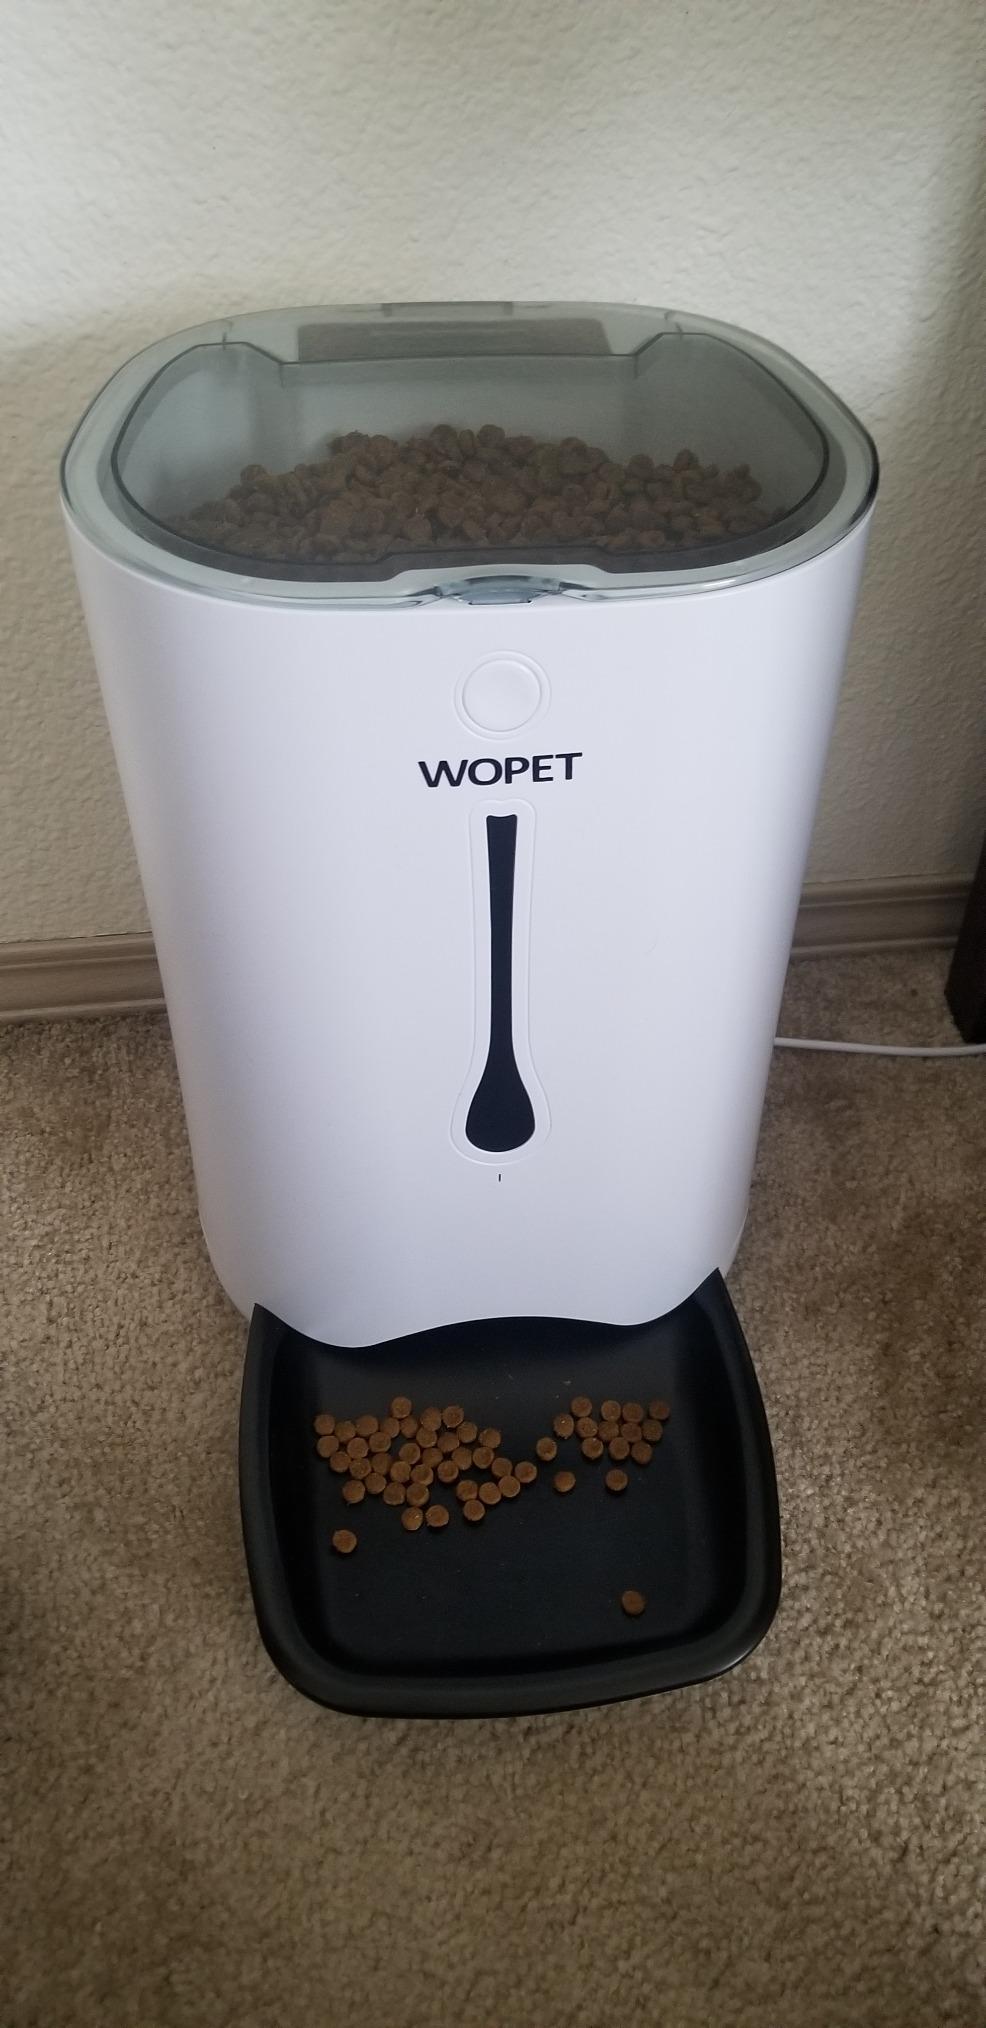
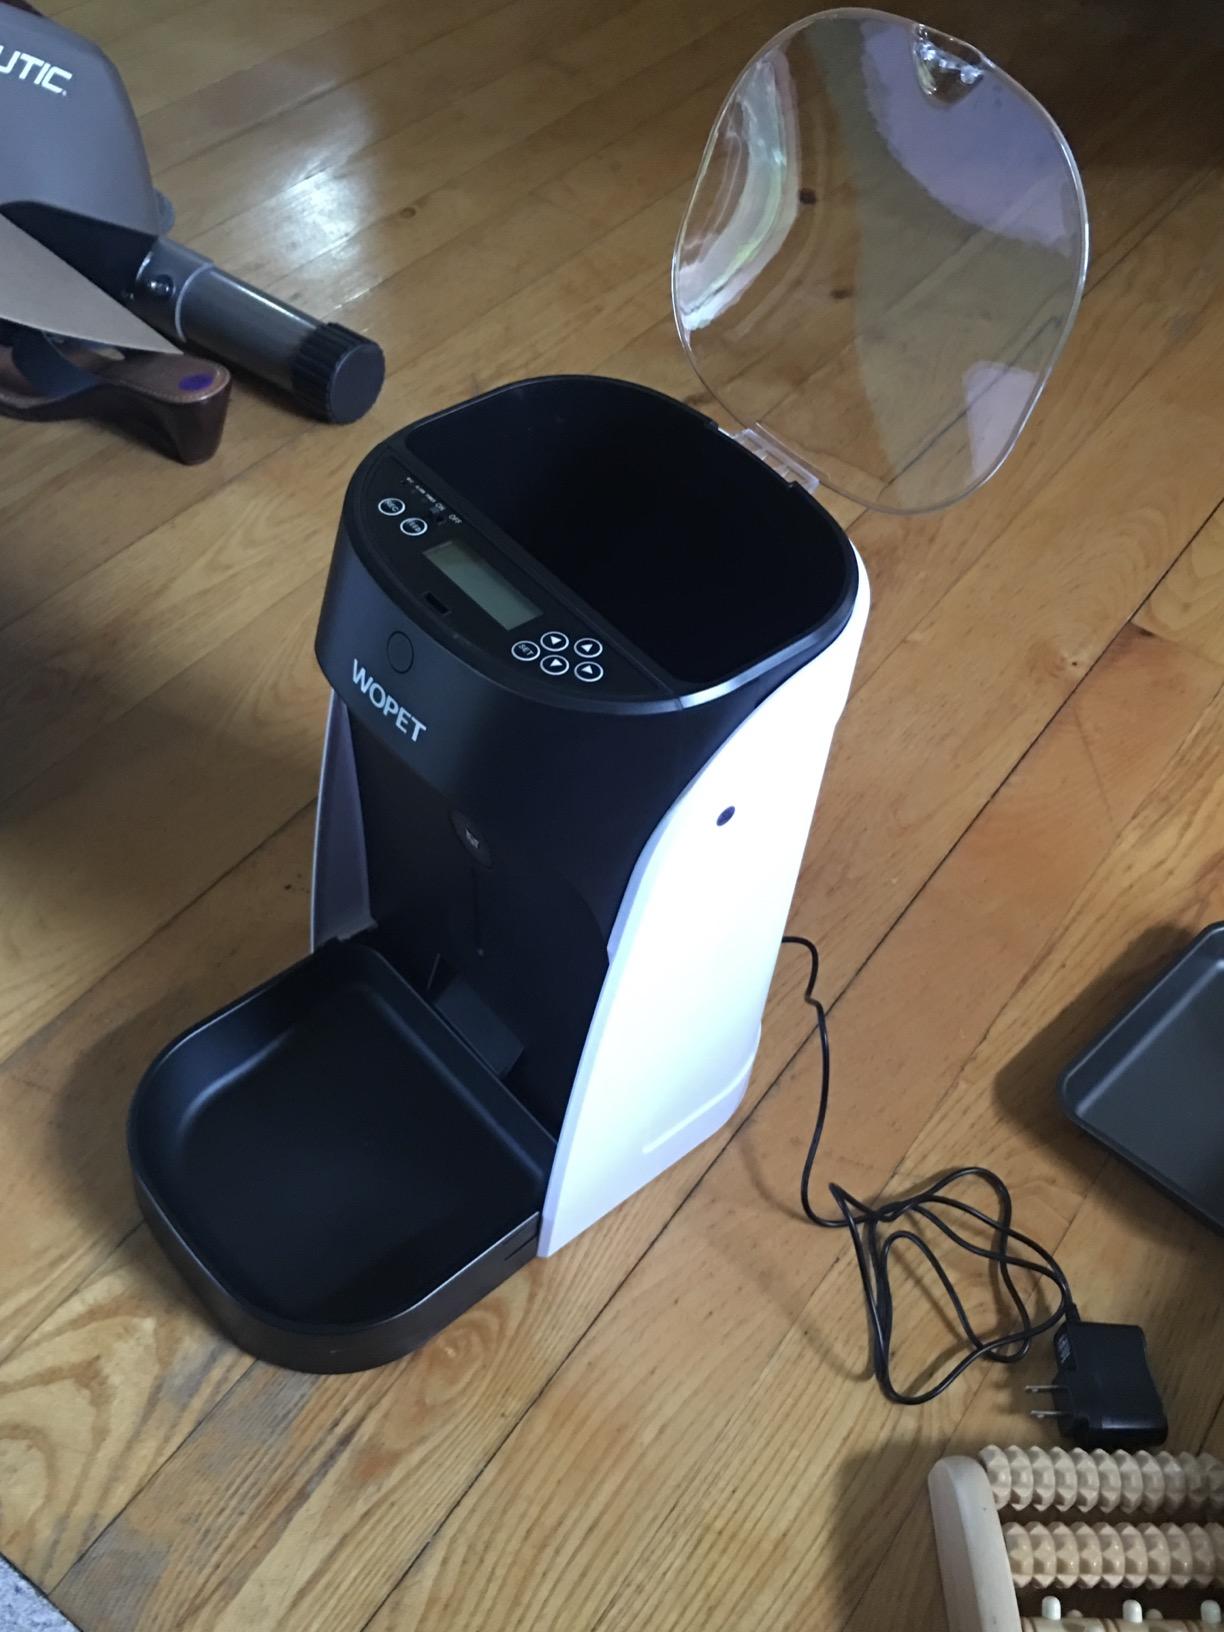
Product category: items_feeder
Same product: no